Samarang (film)

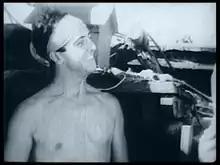
Ahmang as The Pearl Diver

With its exotic location, "Samarang" followed the formula of other educational films of that time, mixing footage of factual cultural scenes with its fictional romance story, and as an American ethnographic film included displays of nudity that were considered acceptable.